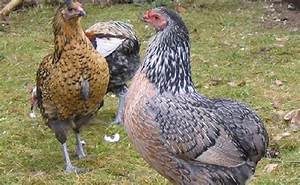
Label: gallina